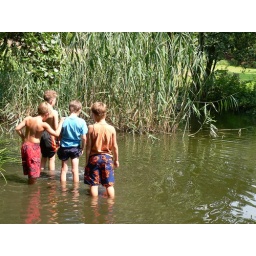
in a pond in a park of my hometown, some kids where trying to catch a water turtle